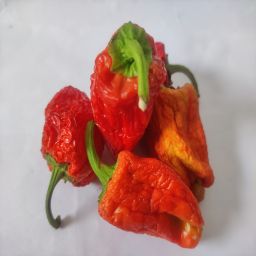
Crop: Bell Pepper
Quality: Dried